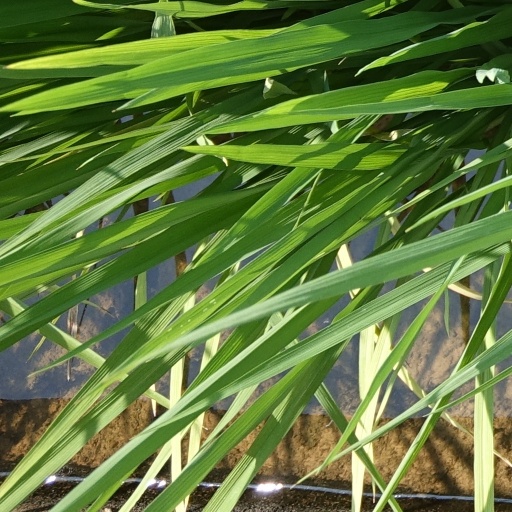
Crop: rice